Opposition to the Iraq War

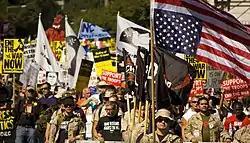
demonstrate in Washington, D.C., on September 15, 2007. The U.S. flag is displayed upside-down, which under the flag code is a distress signal.

The Iraq War was met with considerable popular opposition in the United States, beginning during the planning stages and continuing through the invasion subsequent occupation of Iraq. The months leading up to the war saw protests across the United States, the largest of which, held on February 15, 2003 involved about 300,000 to 400,000 protesters in New York City, with smaller numbers protesting in Seattle, San Francisco, Chicago, and other cities.